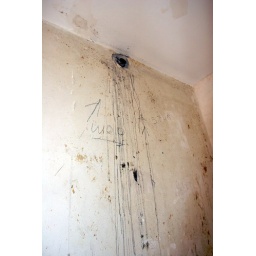
Exposed pipe in ground floor hallway